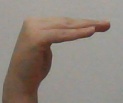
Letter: haa